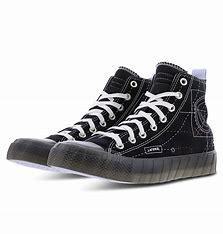
Brand: Converse
Model: UNT1TL3D